Scorpions (South Africa)

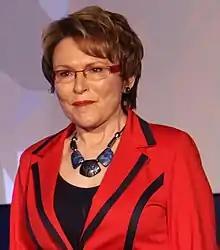
Helen Zille was a vocal supporter of the Scorpions

In 2007, in the run-up to the ANC's 52nd National Conference, Zuma ran for the ANC presidency, challenging the incumbent, national President Mbeki. A key part of his campaign platform was the disbanding of the Scorpions. Zuma won the election comfortably, and the conference resolved that the Scorpions should be disbanded "as a matter of urgency" in order to facilitate the constitutional imperative of a "single police service." When Parliament reconvened in early 2008, the disbanding of the Scorpions was announced as a legislative priority. Minister of Safety and Security, Charles Nqakula (who was at that time responsible for the SAPS), said in February that the Scorpions would be dissolved and amalgamated with a new organised crime unit of the SAPS. This was pursued through amendments to the NPA and SAPS Acts, and the ANC National Executive Committee set a deadline of June 2008 for the passage of the amendments, with a parliamentary committee, chaired by Maggie Sotyu, set up to oversee progress.